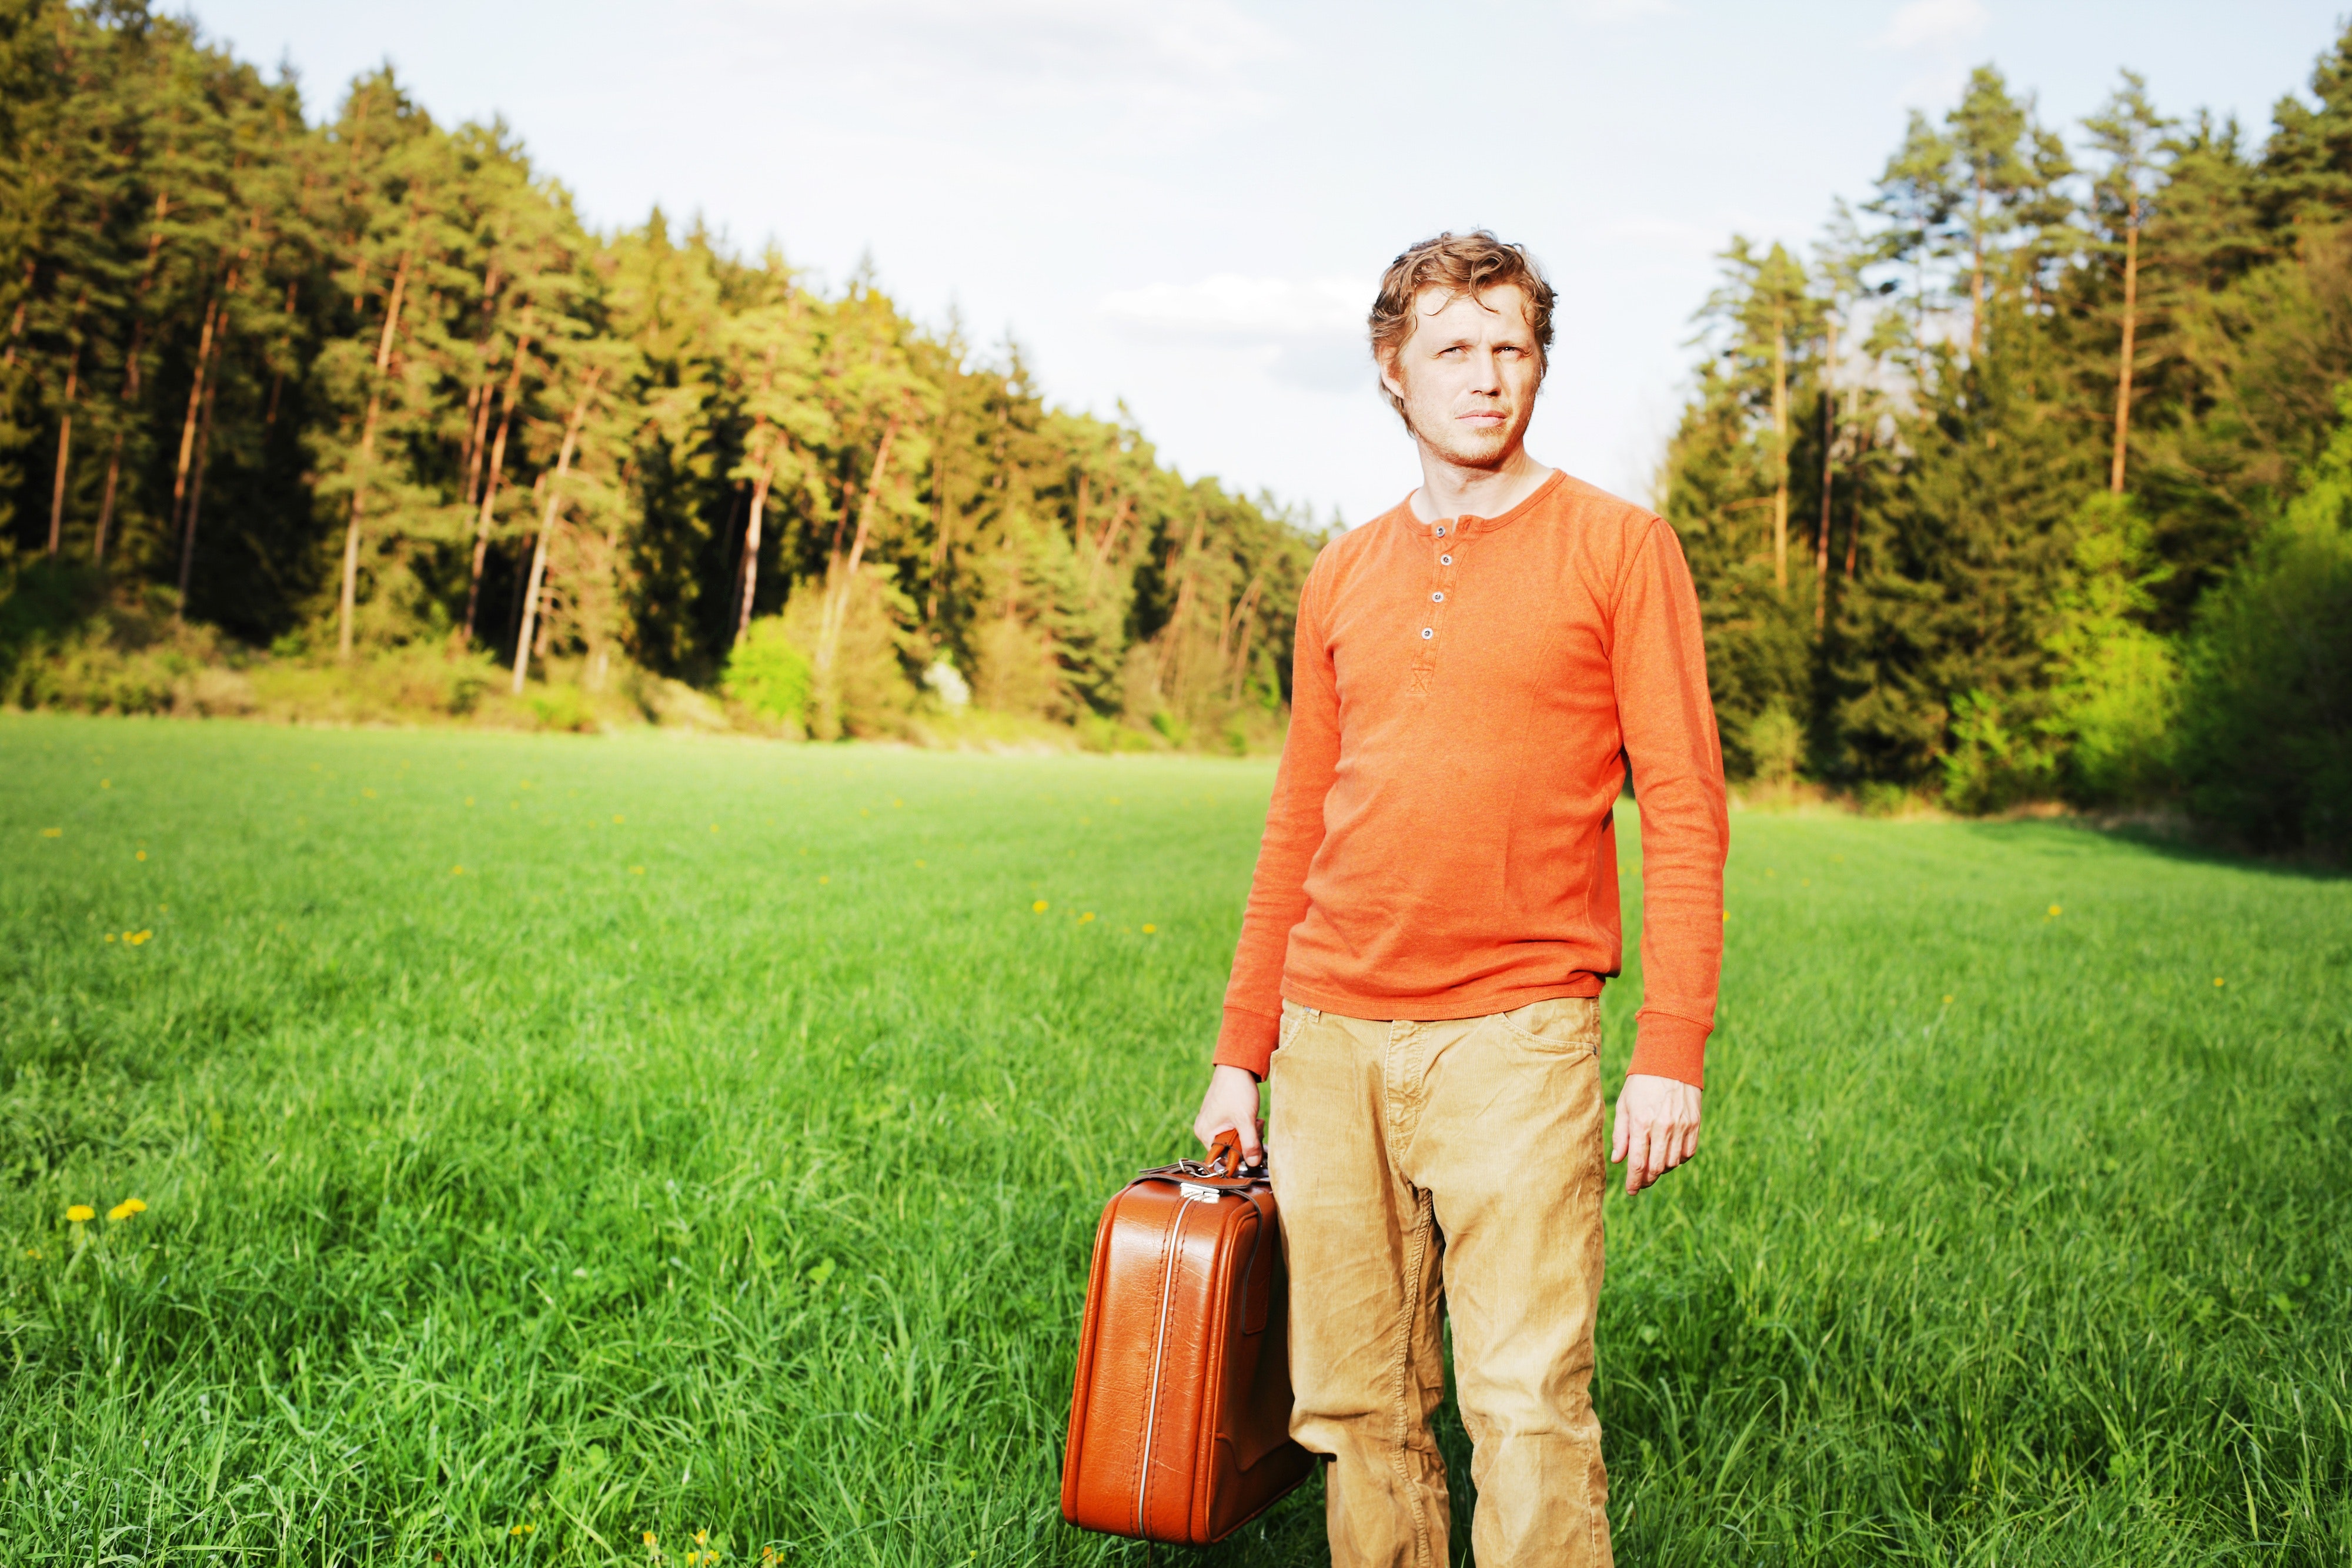
People in nature, suitcase, grass, natural landscape, meadow, summer, baggage, tree, happy, photography, grassland, lawn, travel, Luggage and bags, landscape, plant, coquelicot, leisure, vacation